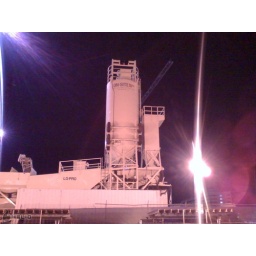
These guys are working around the clock to complete the final install of our new office complex...